An Idiot Abroad

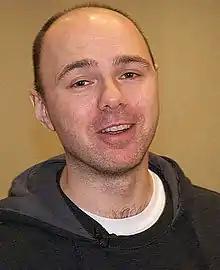
The series features Karl Pilkington as he travels around the world

Originally developed under the working title "Karl Pilkington's Seven Wonders of the World", "An Idiot Abroad" documents Karl Pilkington's journeys to foreign countries under the guise of visiting the New Seven Wonders of the World. Though the New Seven Wonders of the World include the Colosseum in Rome, this is not one of Pilkington's destinations, Gervais and Merchant feeling Karl would be too comfortable in Italy; instead he visits the Great Pyramids in Egypt (which is the last of the Seven Wonders of the Ancient World to remain intact). Most of each episode focuses on Pilkington's reactions to cultural differences and idiosyncrasies in the countries he visits. Gervais and Merchant call Pilkington during each trip, to assign him tasks often not related to why he believed he was visiting the country. These include training as a "luchador", travelling the desert on a camel, and dancing with a samba school in a Carnival parade. It was confirmed by the show's producers, Mentorn Media, that Pilkington has no prior warning about these situations. The camera man coaxes him along. Gervais commented: "This is a [more real] documentary than most others you'll ever see on television. We don't plan it, he doesn't know what's going to happen."